Sandnes Church (Rogaland)

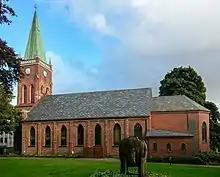
View of the church

Sandnes Church is a parish church of the Church of Norway in the large Sandnes municipality in Rogaland county, Norway. It is located in the borough of Trones og Sentrum in the centre of the city of Sandnes in the far western part of the municipality. It is the church for the Sandnes parish and it is the seat of the Sandnes prosti (deanery) in the Diocese of Stavanger. The red, brick church was built in a long church design in 1882 using plans drawn up by the architect Hartvig Sverdrup Eckhoff. The neo-gothic church seats about 420 people.